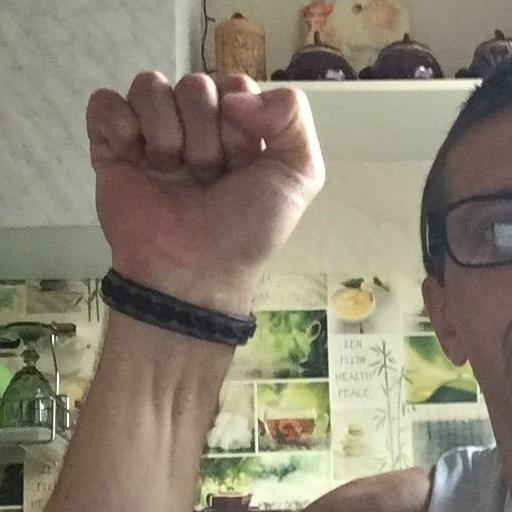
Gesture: fist